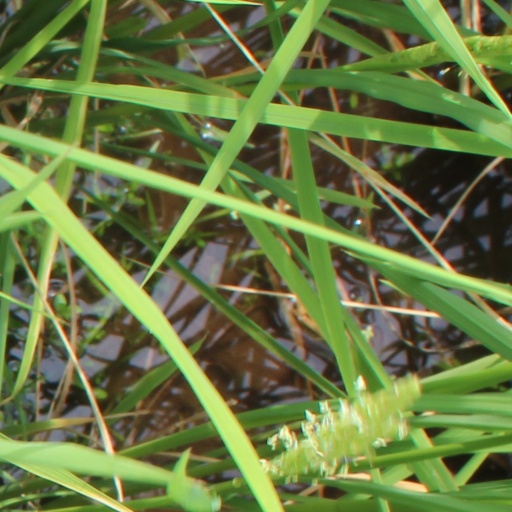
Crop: rice